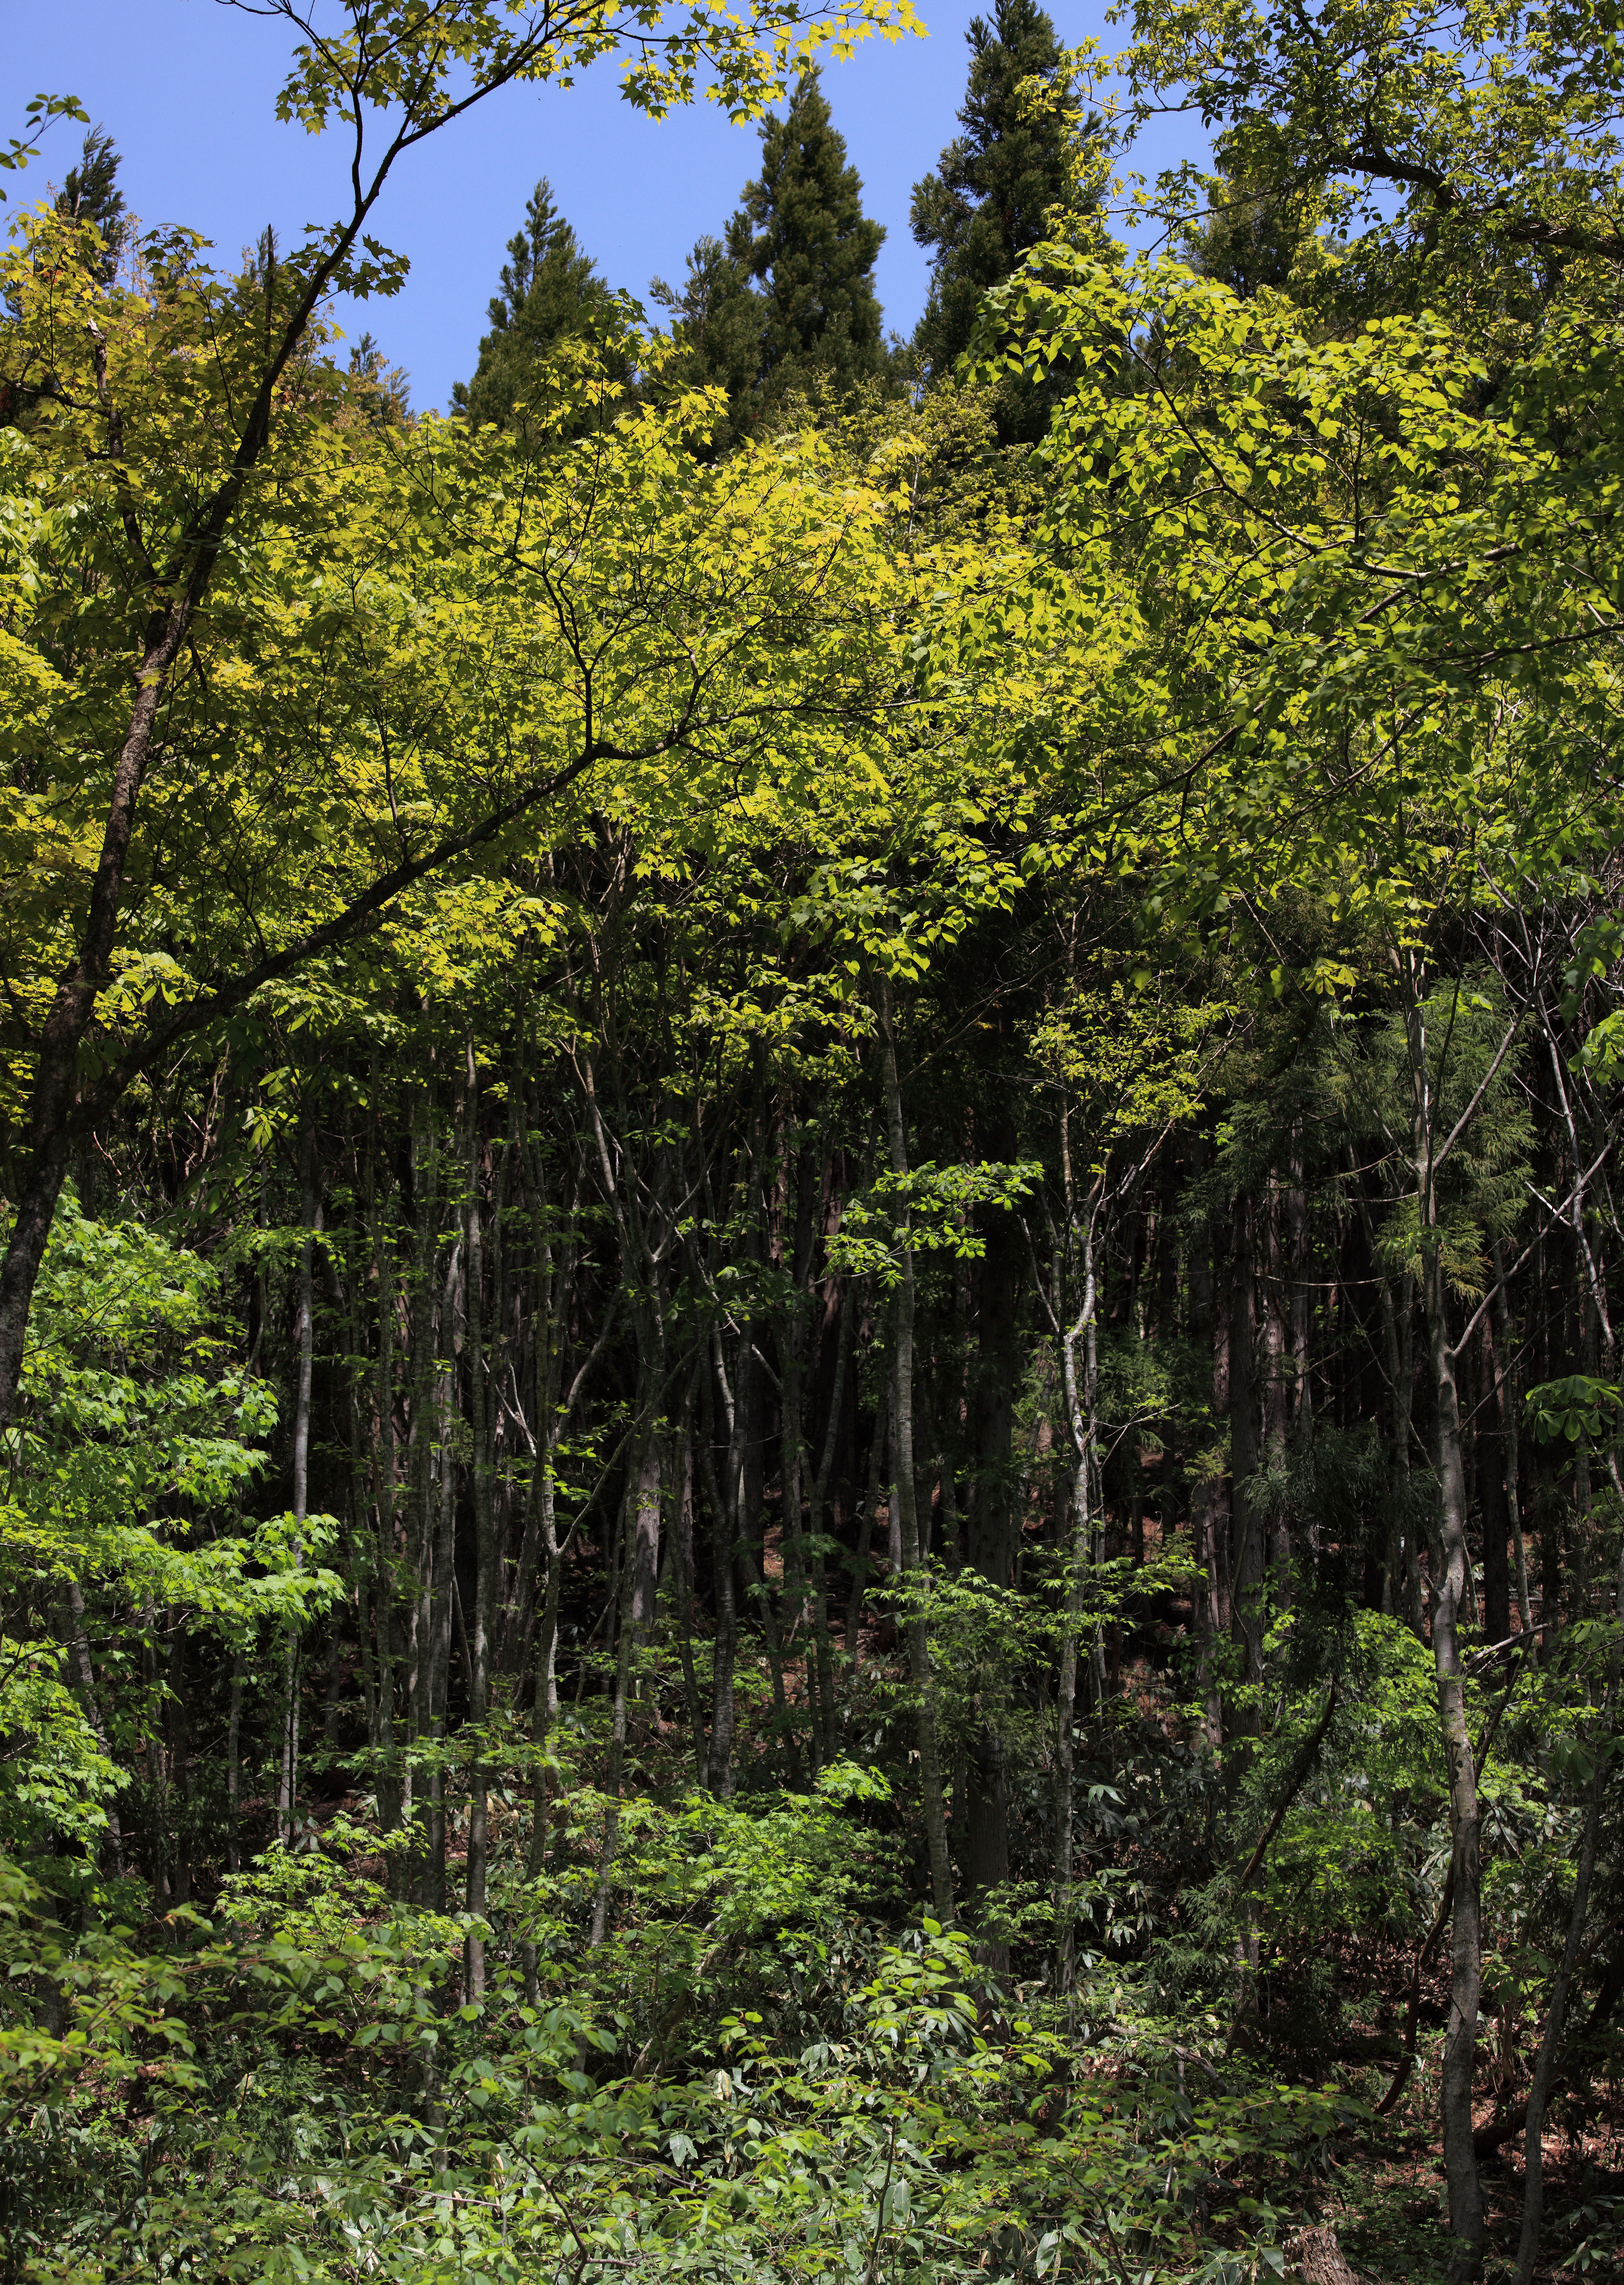
tree, nature, forest, waterfall, wilderness, plant, leaf, flower, panorama, green, high, jungle, autumn, botany, flora, cool image, vegetation, shrub, rainforest, deciduous, wetland, photomerge, 5d, hires, woodland, habitat, i, markii, ecosystem, pano, hi, res, resolution, stitch, fukushima, yamagun, onogawafudohtaki, biome, old growth forest, natural environment, geographical feature, woody plant, temperate broadleaf and mixed forest, temperate coniferous forest, land plant